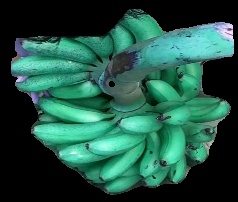
Variety: rasbale
Grade: grade1